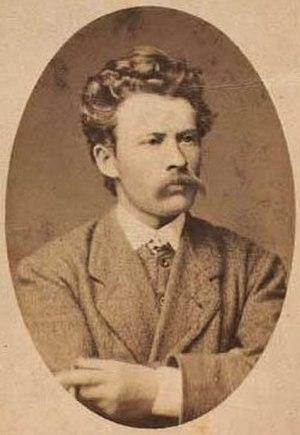
Thorvald Simeon Niss est un peintre de paysages danois qui s'est intéressé à la peinture marine après être devenu membre des peintres de Skagen.